Chet A. Wynne

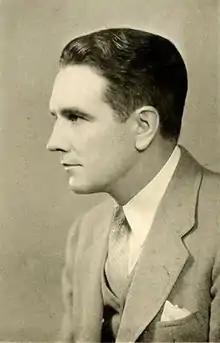
Wynne pictured in Univ. of Kentucky yearbook, 1936

Chester Allen Wynne (November 23, 1898 – July 17, 1967) was an American football player, coach, and college athletics administrator. He served as the head coach at Midland College–now known as Midland University–in Fremont, Nebraska (1922), Creighton University (1923–1929), Auburn University (1930–1933), and the University of Kentucky (1934–1937), compiling a career college football record of 81–60–9. Wynne was born in Long Island, Kansas. He played fullback at the University of Notre Dame from 1919 to 1921 and professionally for the Rochester Jeffersons of the National Football League (NFL) in 1922. Wynne was also an All-American hurdler for the Notre Dame Fighting Irish track and field team, finishing 5th in the 220 yards hurdles at the inaugural 1921 NCAA Track and Field Championships.